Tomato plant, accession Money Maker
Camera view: bottom (45 deg); turntable rotation: 240 degrees
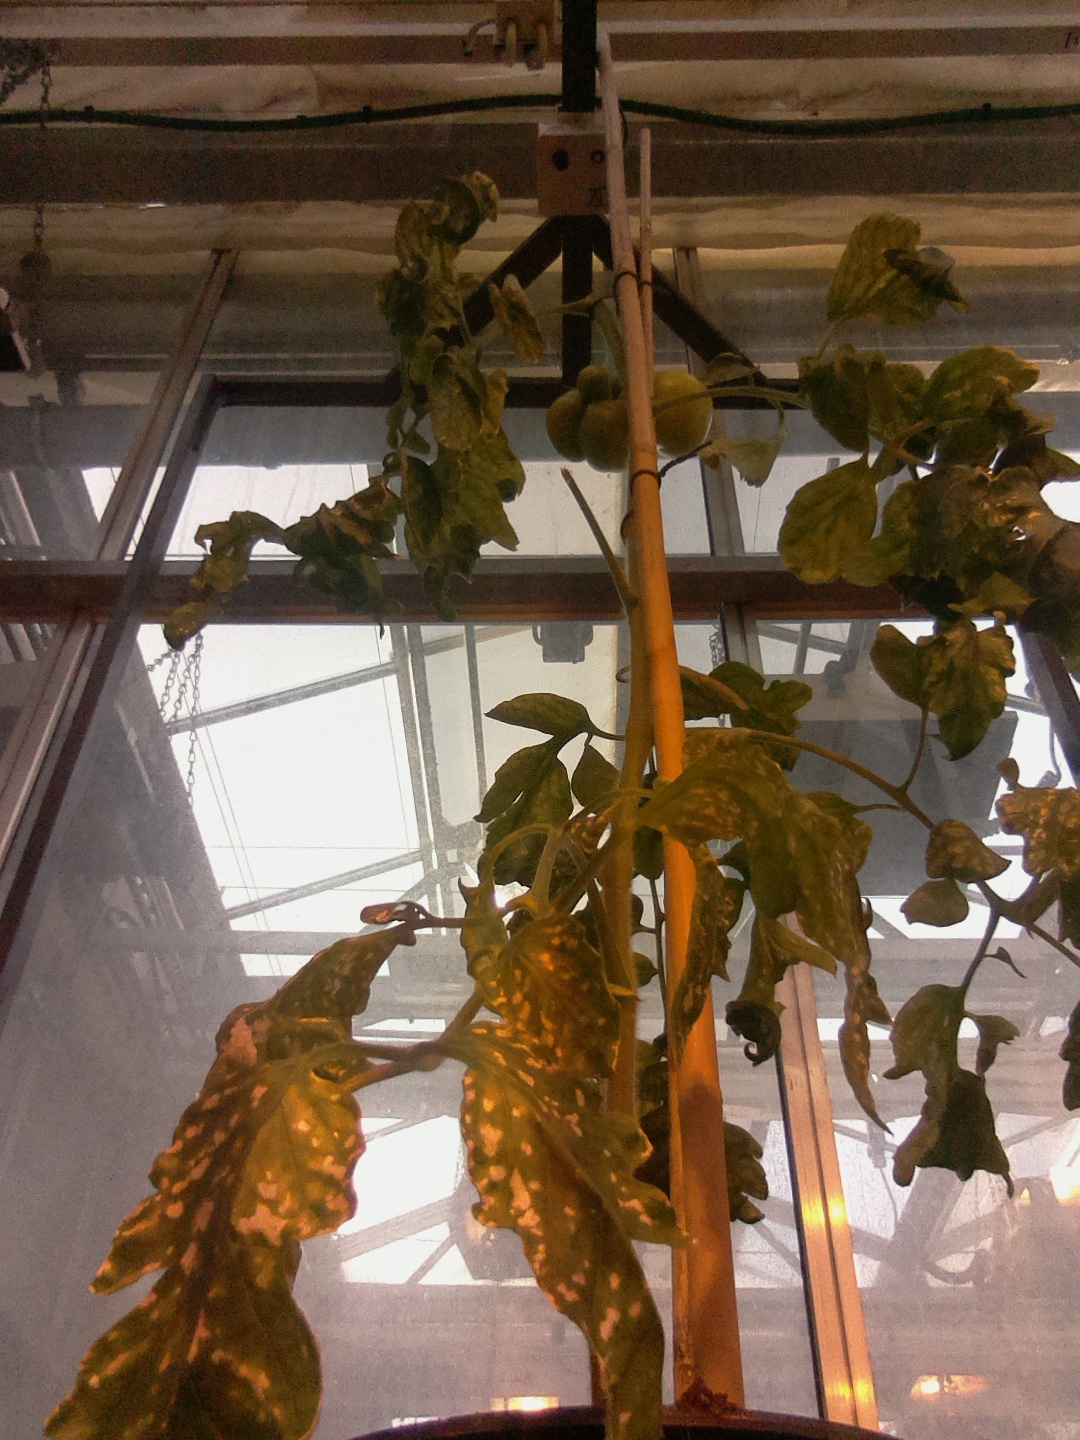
BBCH growth stage 78: 80% -90% of final fruit size